Chou Kung-shin

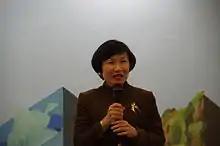
Chou Kung-shin in 2015 in TIBE

Chou Kung-shin (born 14 April 1947) is a Taiwanese scholar, writer, historian and archaeologist. She served as Director of National Palace Museum from May 2008 till July 2012.